SR Merchant Navy Class 35028 Clan Line

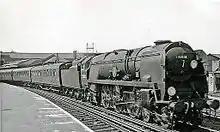
35028 "Clan Line" at Clapham Junction in 1966

SR Merchant Navy Class 35028 Clan Line is a Southern Railway rebuilt Merchant Navy 4-6-2 class locomotive.